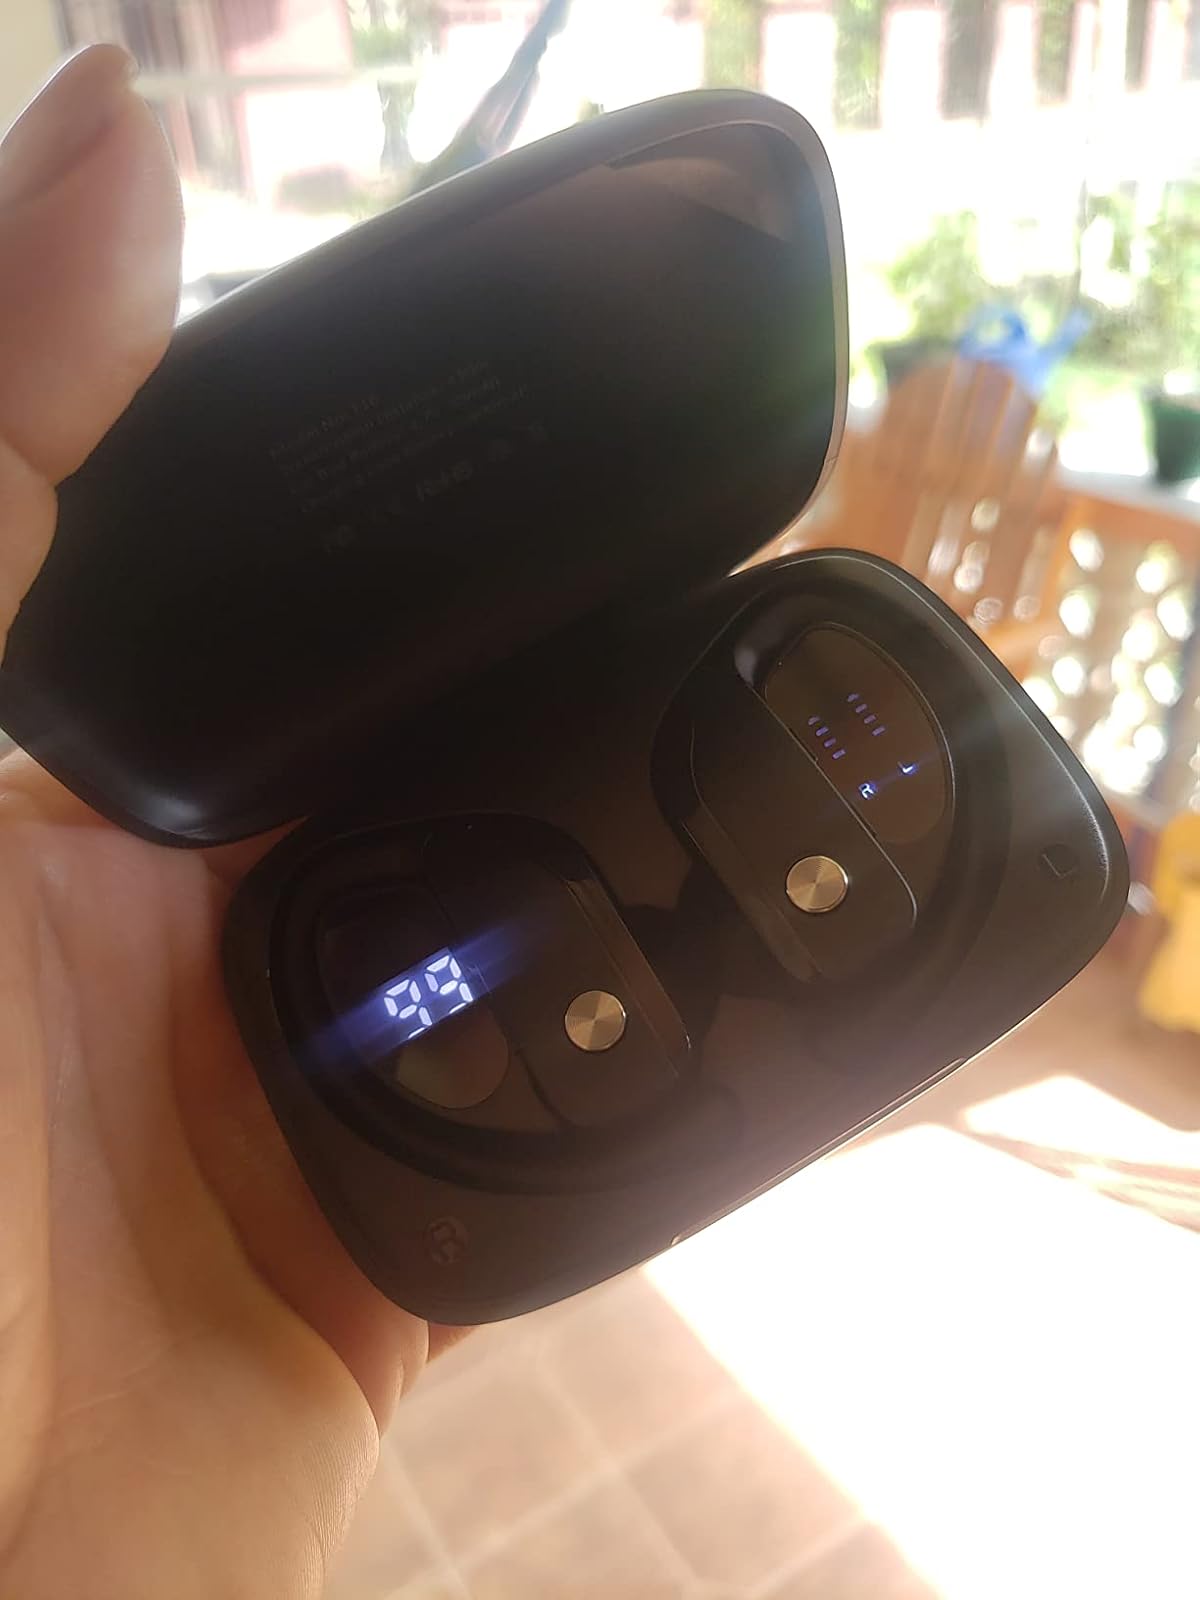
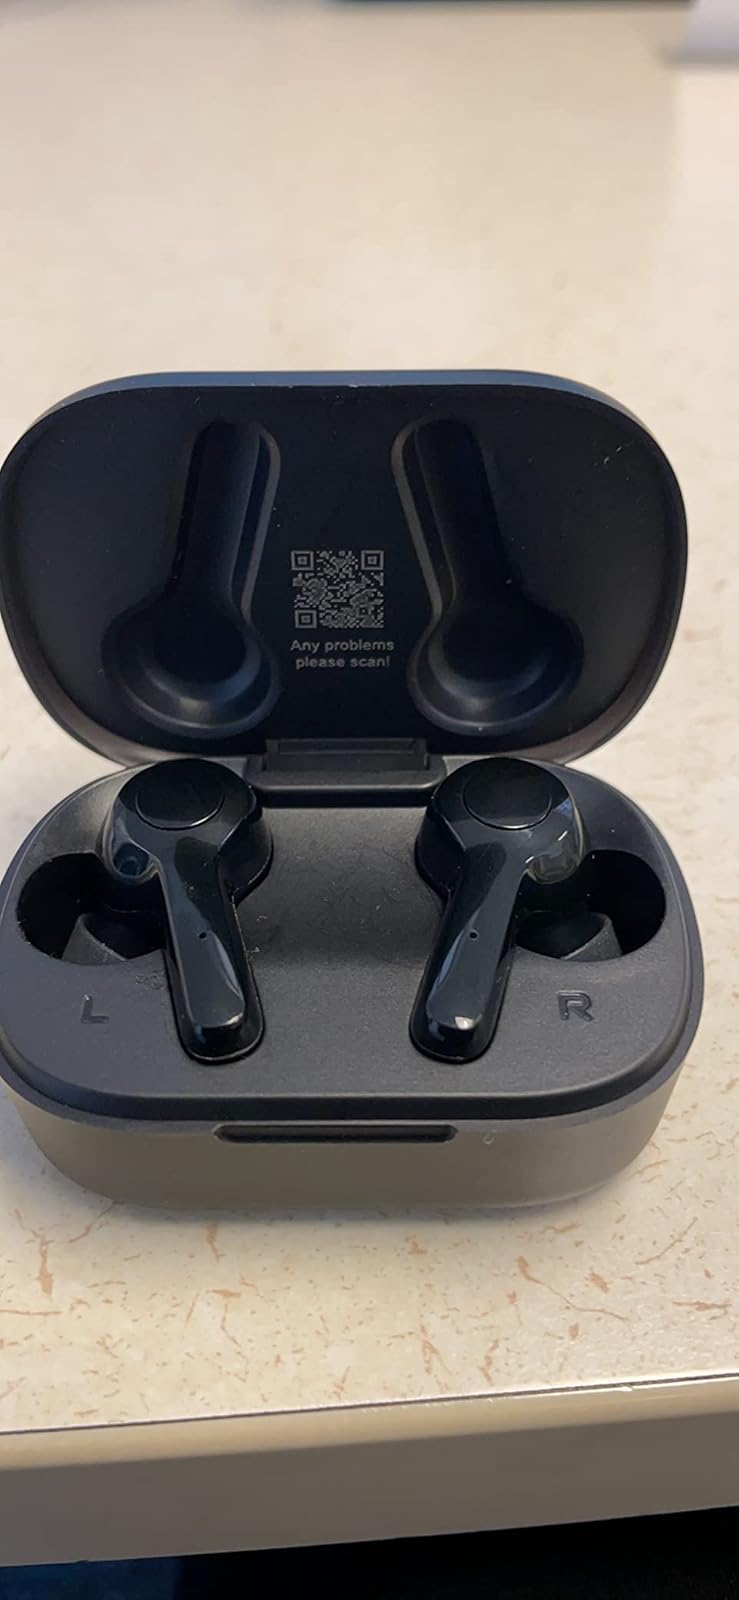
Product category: earbuds
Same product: no